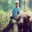
Label: bear